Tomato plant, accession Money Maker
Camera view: vertical (180 deg); turntable rotation: 270 degrees
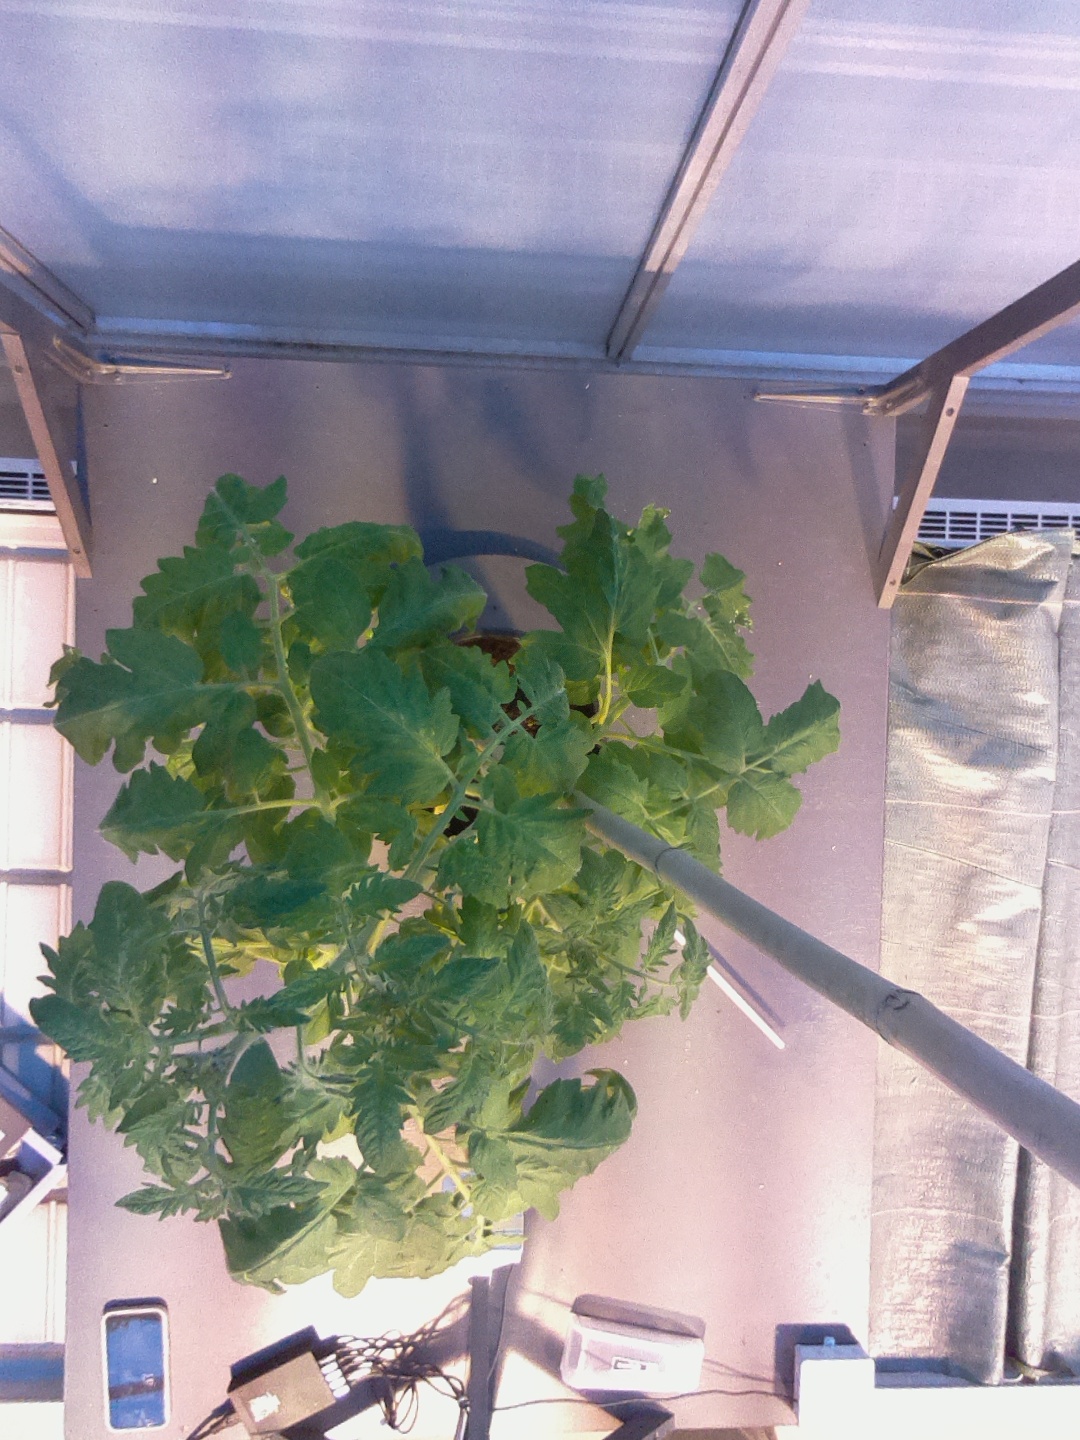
BBCH growth stage 63: 30%-40% of flowers open